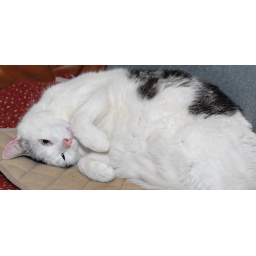
Only male cat in the family =)